J. B. White

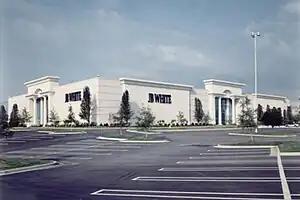
A J.B. White store

J. B. White was a department store chain in the Southeastern United States founded in Augusta, Georgia in 1874 by James Brice White, an Irish immigrant. In the early 1910s, White sold the store to the H.B. Clafin Company, owner of Lord & Taylor. The store's initial offerings included clothing, furniture, appliances and community programs.